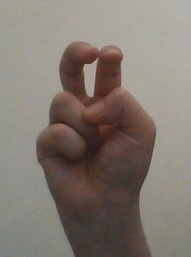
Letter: toot